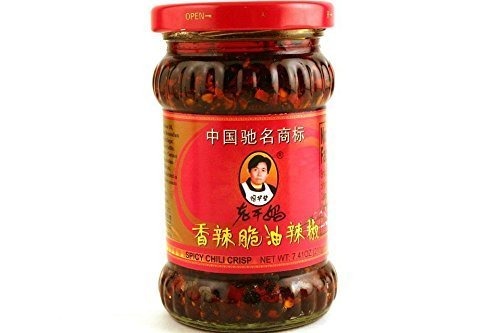
Item Name: Spicy Chili Crisp (Chili Oil Sauce) by Lao Gan Ma
Value: 7.41
Unit: Fl Oz

Price: 4.27